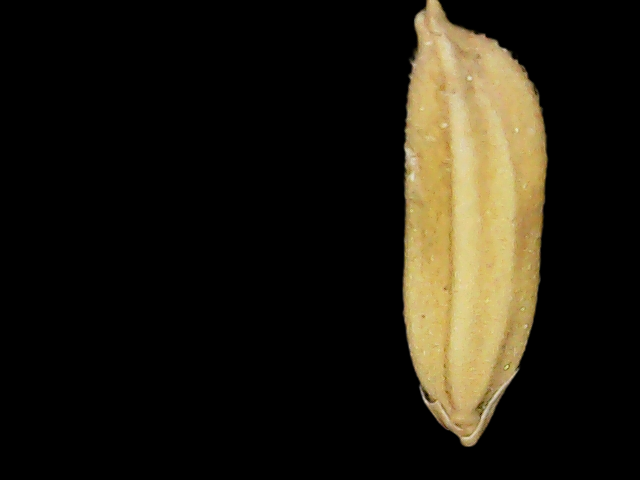
Rice variety: Binadhan24